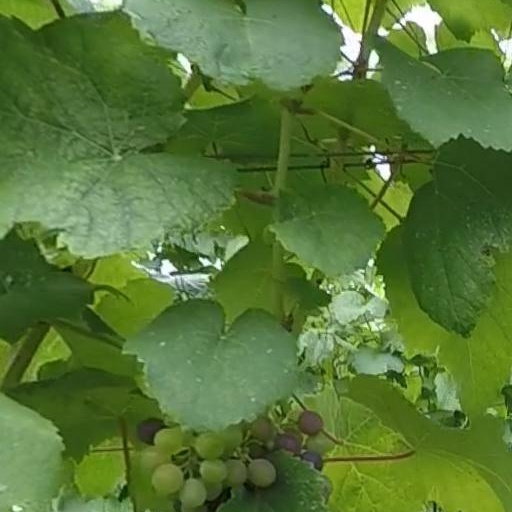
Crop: grape